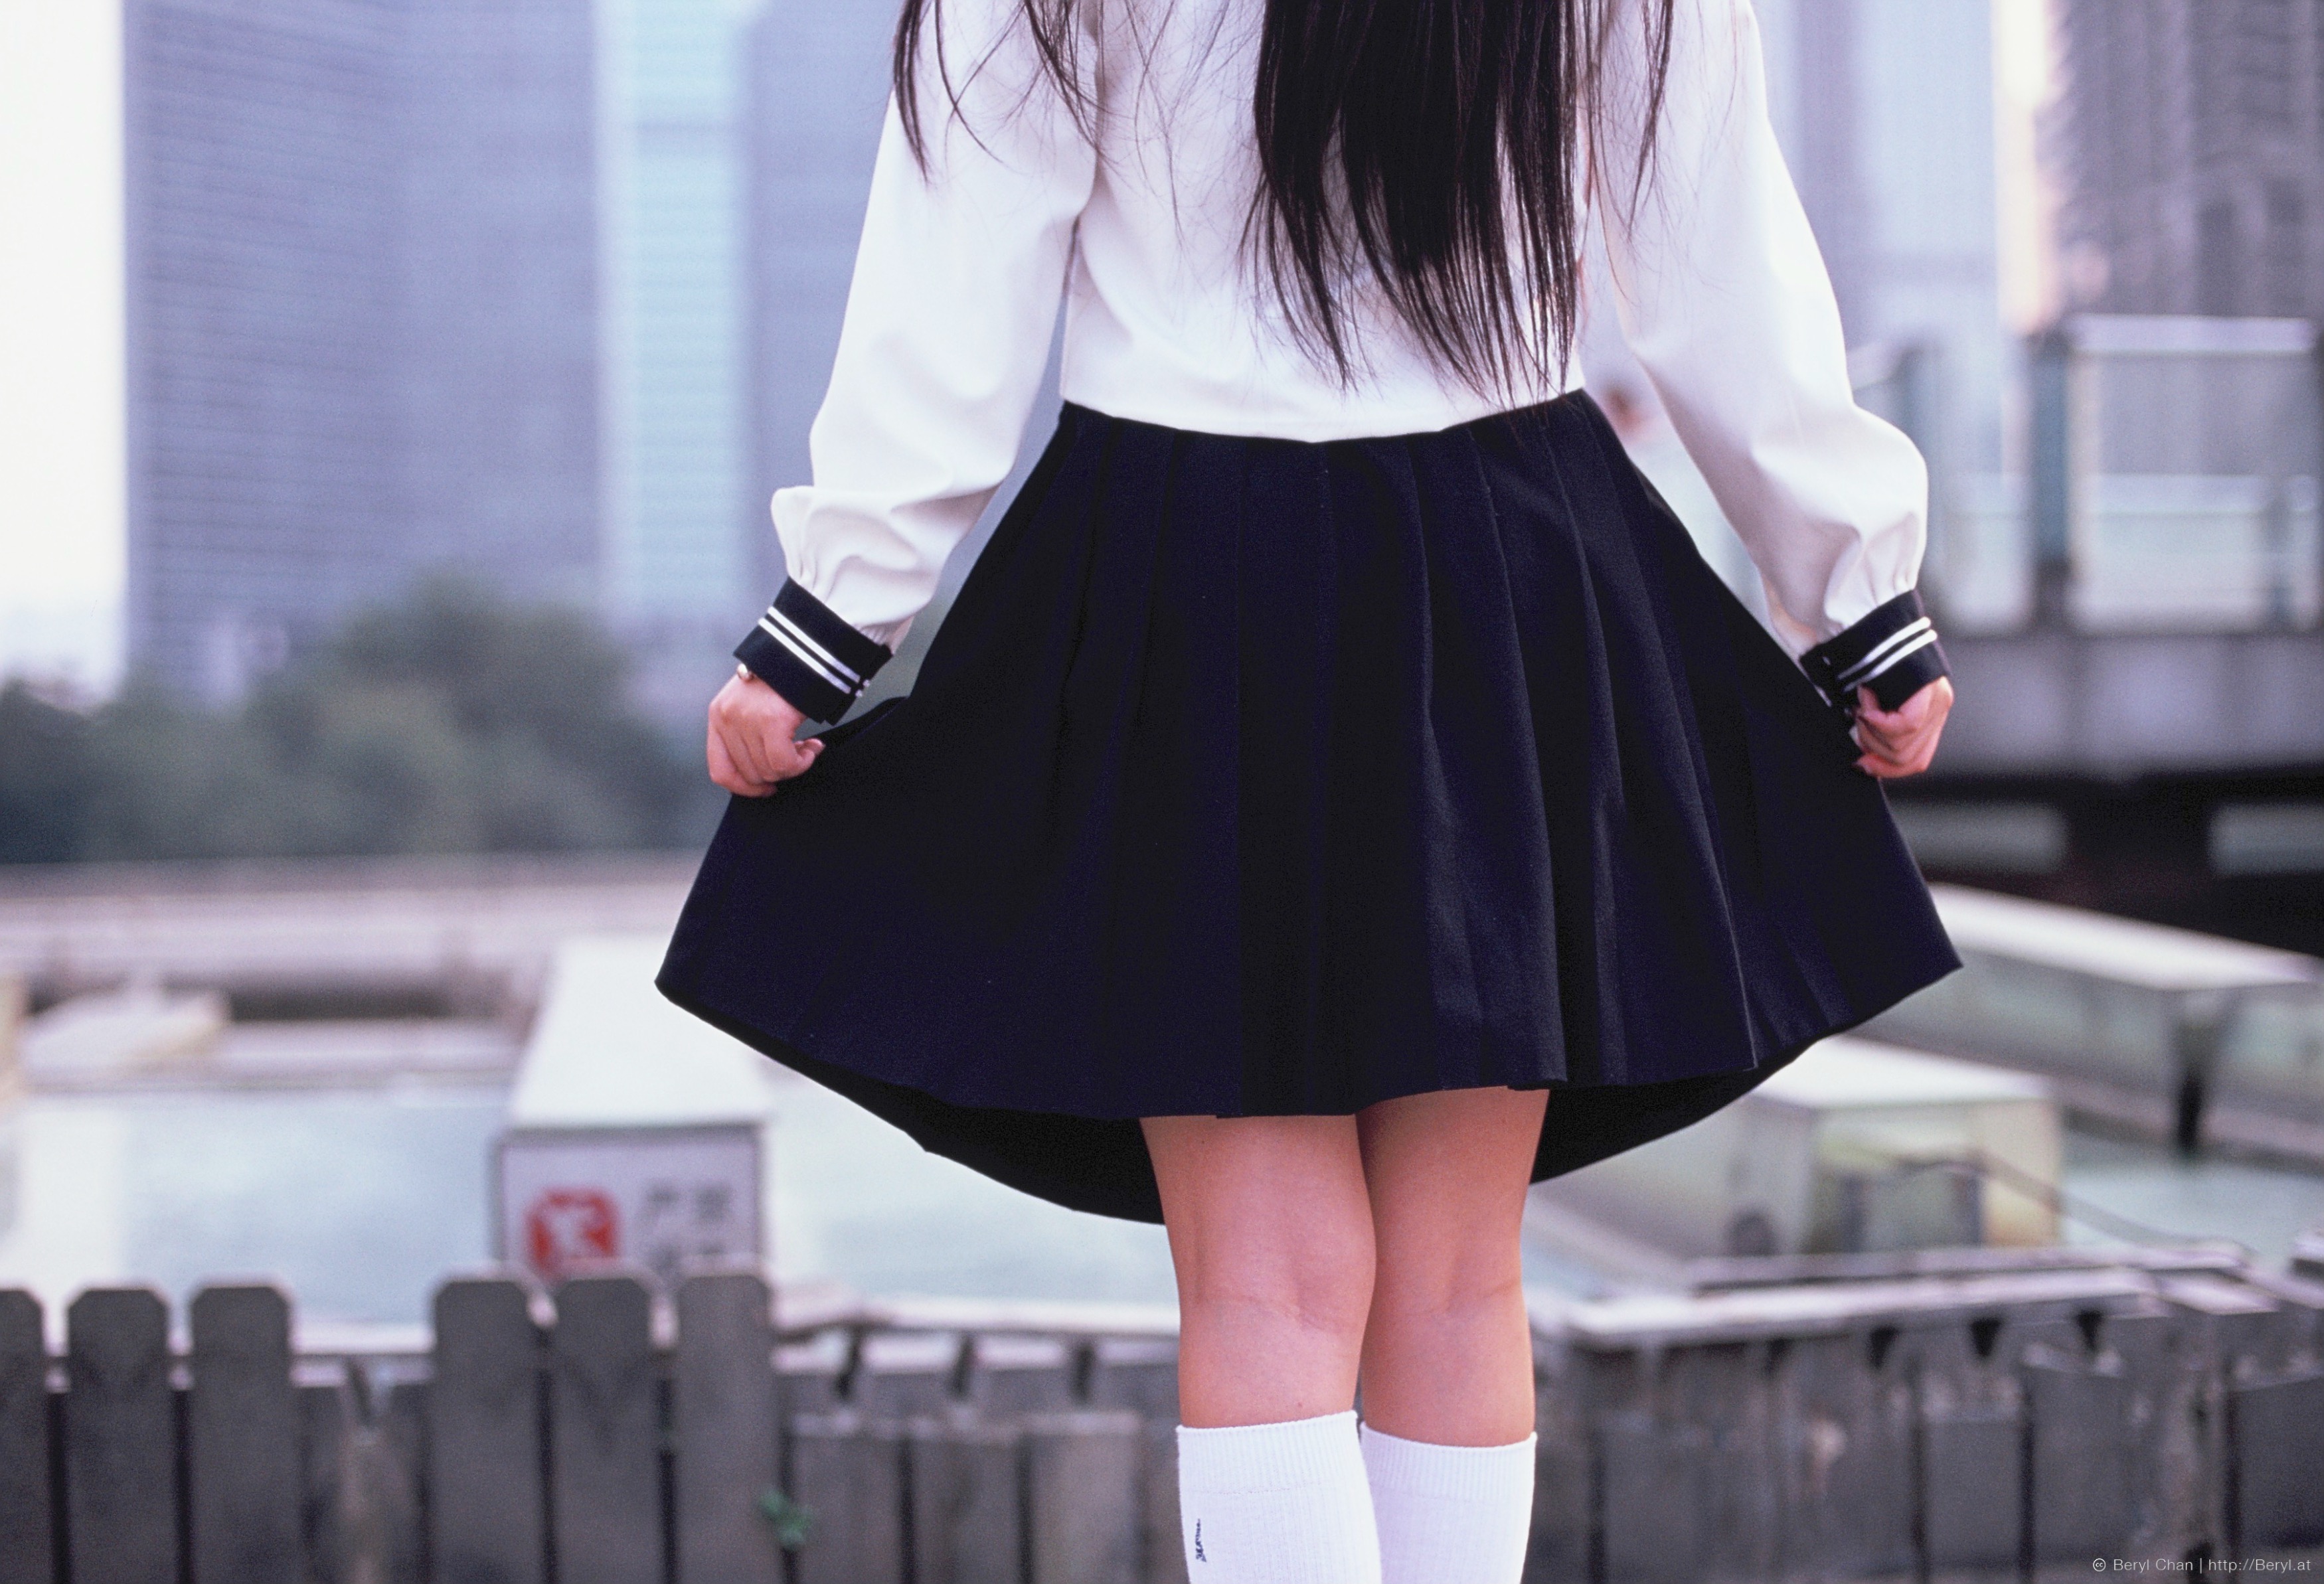
girl, white, film, fujifilm, pattern, portrait, spring, fashion, nikon, clothing, black, lady, outerwear, textile, 50mm, dress, design, hands, back, legs, footwear, faceless, uniform, school, skirt, costume, longhair, socks, nikonf3, sailor, highschool, fujifilmvelvia100, rvp, abdomen